Accropode

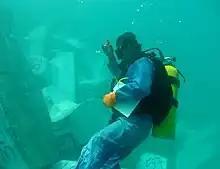
Diver inspecting blocks

Fork-lifting is effective for handling the small to medium size units, whereas large units are handled by sling. Placement for breakwaters generally requires a crane or a barge-mounted crane.